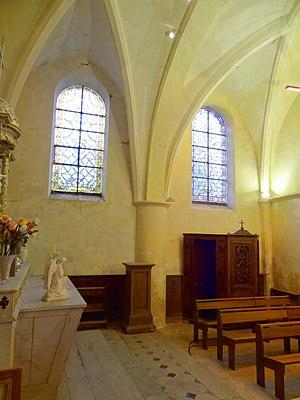
Intérieur de l'église - voir titre.
L'église Sainte-Geneviève est une église catholique paroissiale située à Puiseux-en-France, dans le Val-d'Oise, en France. Mentionnée pour la première fois en 1119, elle a été reconstruite plusieurs fois. L'édifice actuel est d'un style gothique rustique, ne permettant pas une datation précise. Son plan est rectangulaire, à trois vaisseaux, et mesure cinq travées de longueur. Les trois premières travées correspondent à la nef et ses bas-côtés, et sont simplement plafonnées de bois. La première travée du bas-côté nord est la base du clocher, et sert de porche. Les deux dernières travées correspondent au sanctuaire et ses deux chapelles latérales, et ont été voûtées d'ogives à la Renaissance. Cependant, on trouve un chapiteau gothique flamboyant à l'entrée du chœur, à droite, et des chapiteaux Renaissance n'existent qu'au début de la nef, au sud, et dans la chapelle latérale nord, dédiée à Sainte-Geneviève. La chapelle latérale sud, dédiée à la Vierge Marie, a été reprise à la période moderne, de même que toutes les fenêtres du côté sud et l'unique baie occidentale.